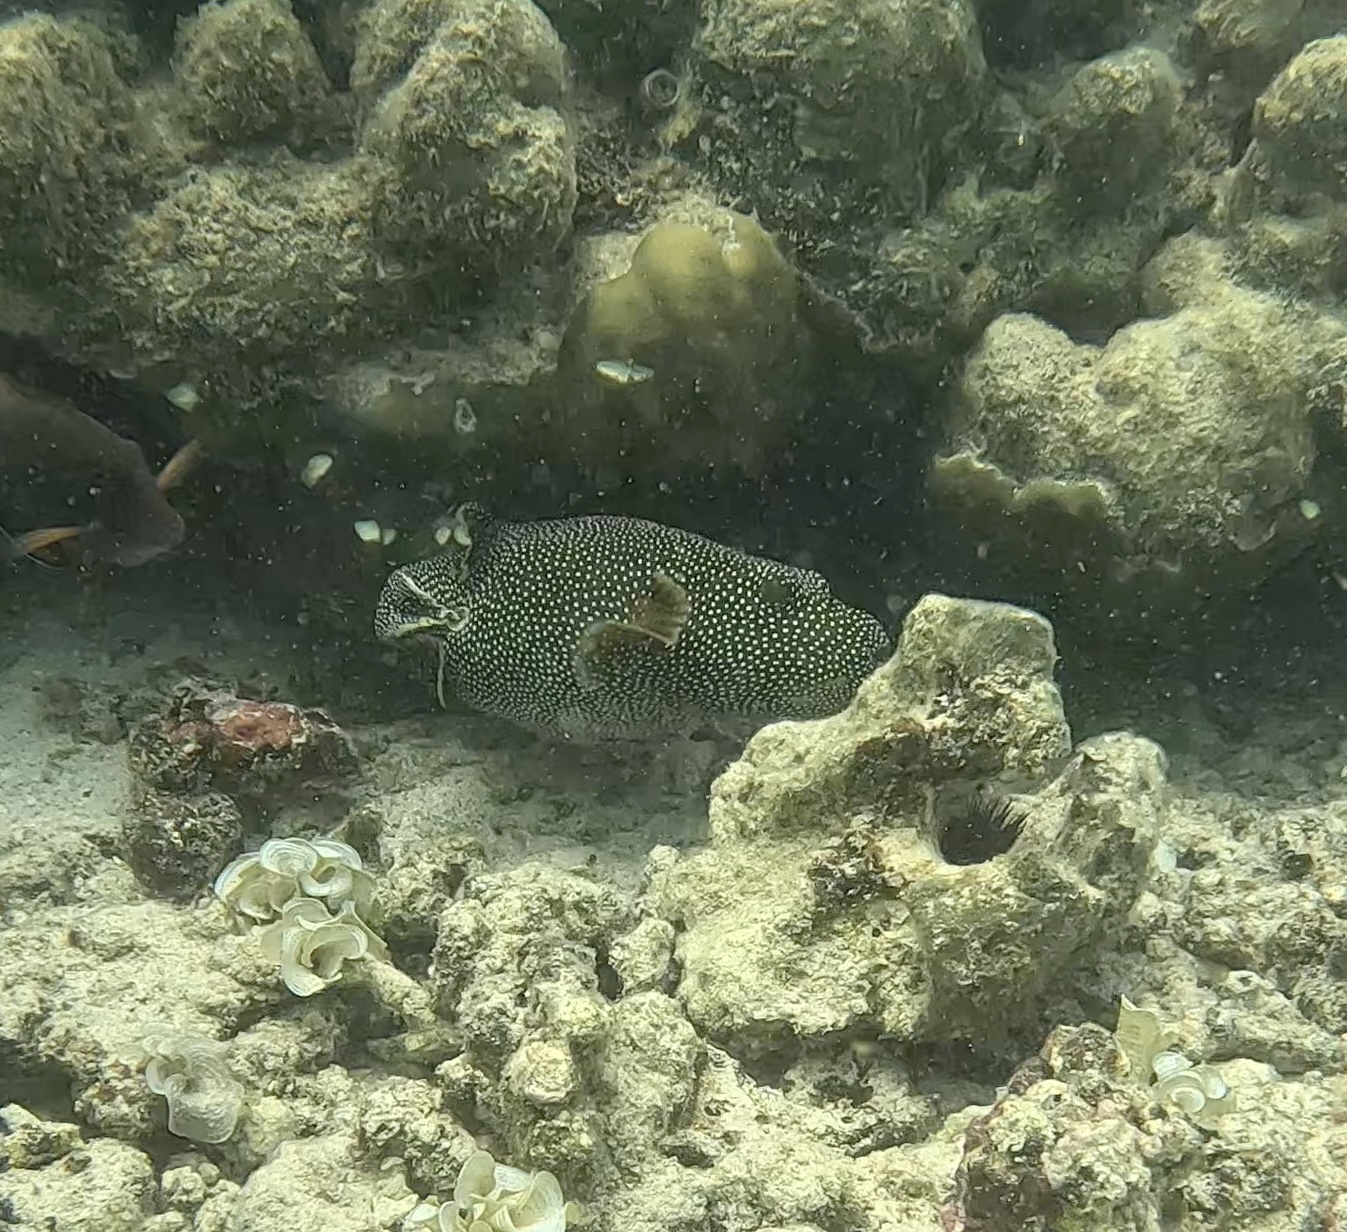
Arothron meleagris (Guineafowl Puffer)